Fluorenylmethyloxycarbonyl protecting group

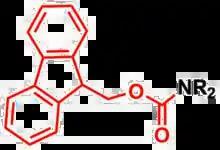
The Fmoc group (in red)

The fluorenylmethoxycarbonyl protecting group (Fmoc) is a base-labile amine protecting group used in organic synthesis, particularly in peptide synthesis. It is popular for its stability toward acids and hydrolysis and its selective removal by weak bases, such as piperidine, without affecting most other protecting groups or sensitive functional groups. Fmoc protection is especially advantageous in solid-phase peptide synthesis (SPPS), where its compatibility with other reagents and ease of removal streamline synthesis workflows. Upon deprotection, Fmoc yields a byproduct (Dibenzofulvene) that can be monitored by UV spectroscopy, allowing for efficient reaction tracking.